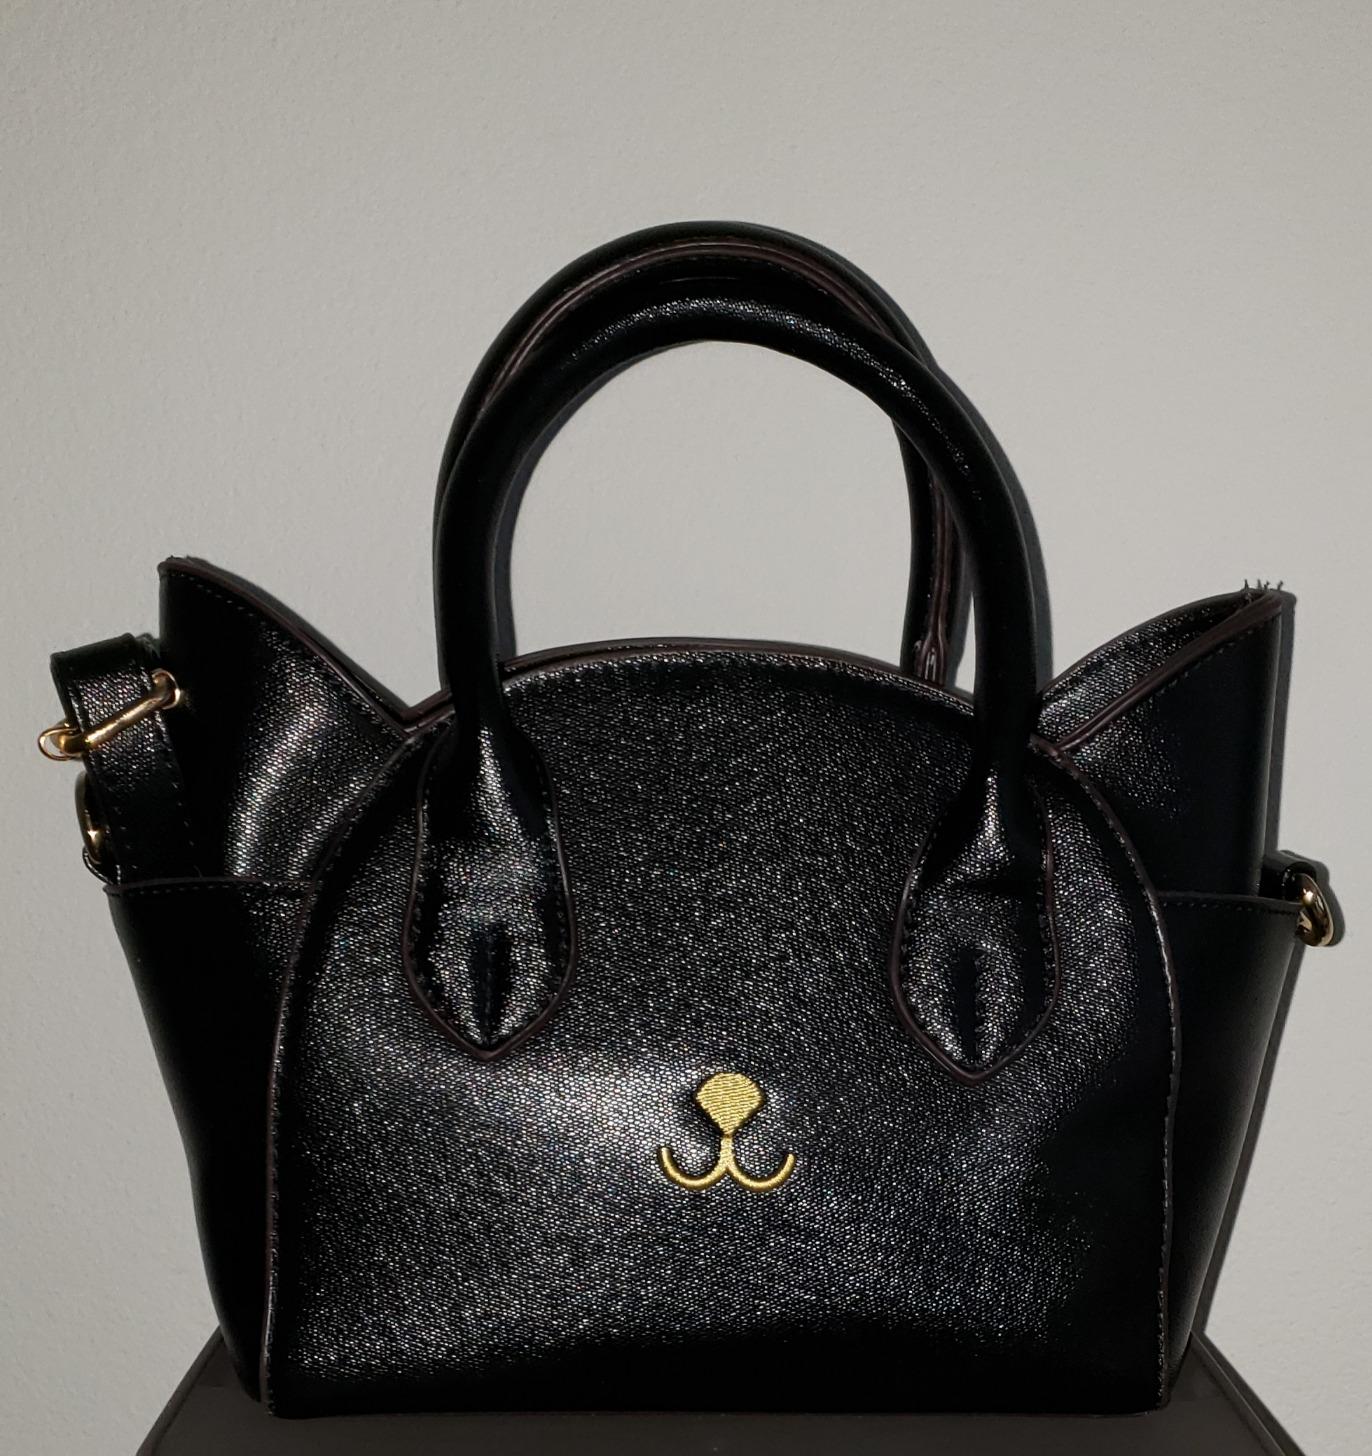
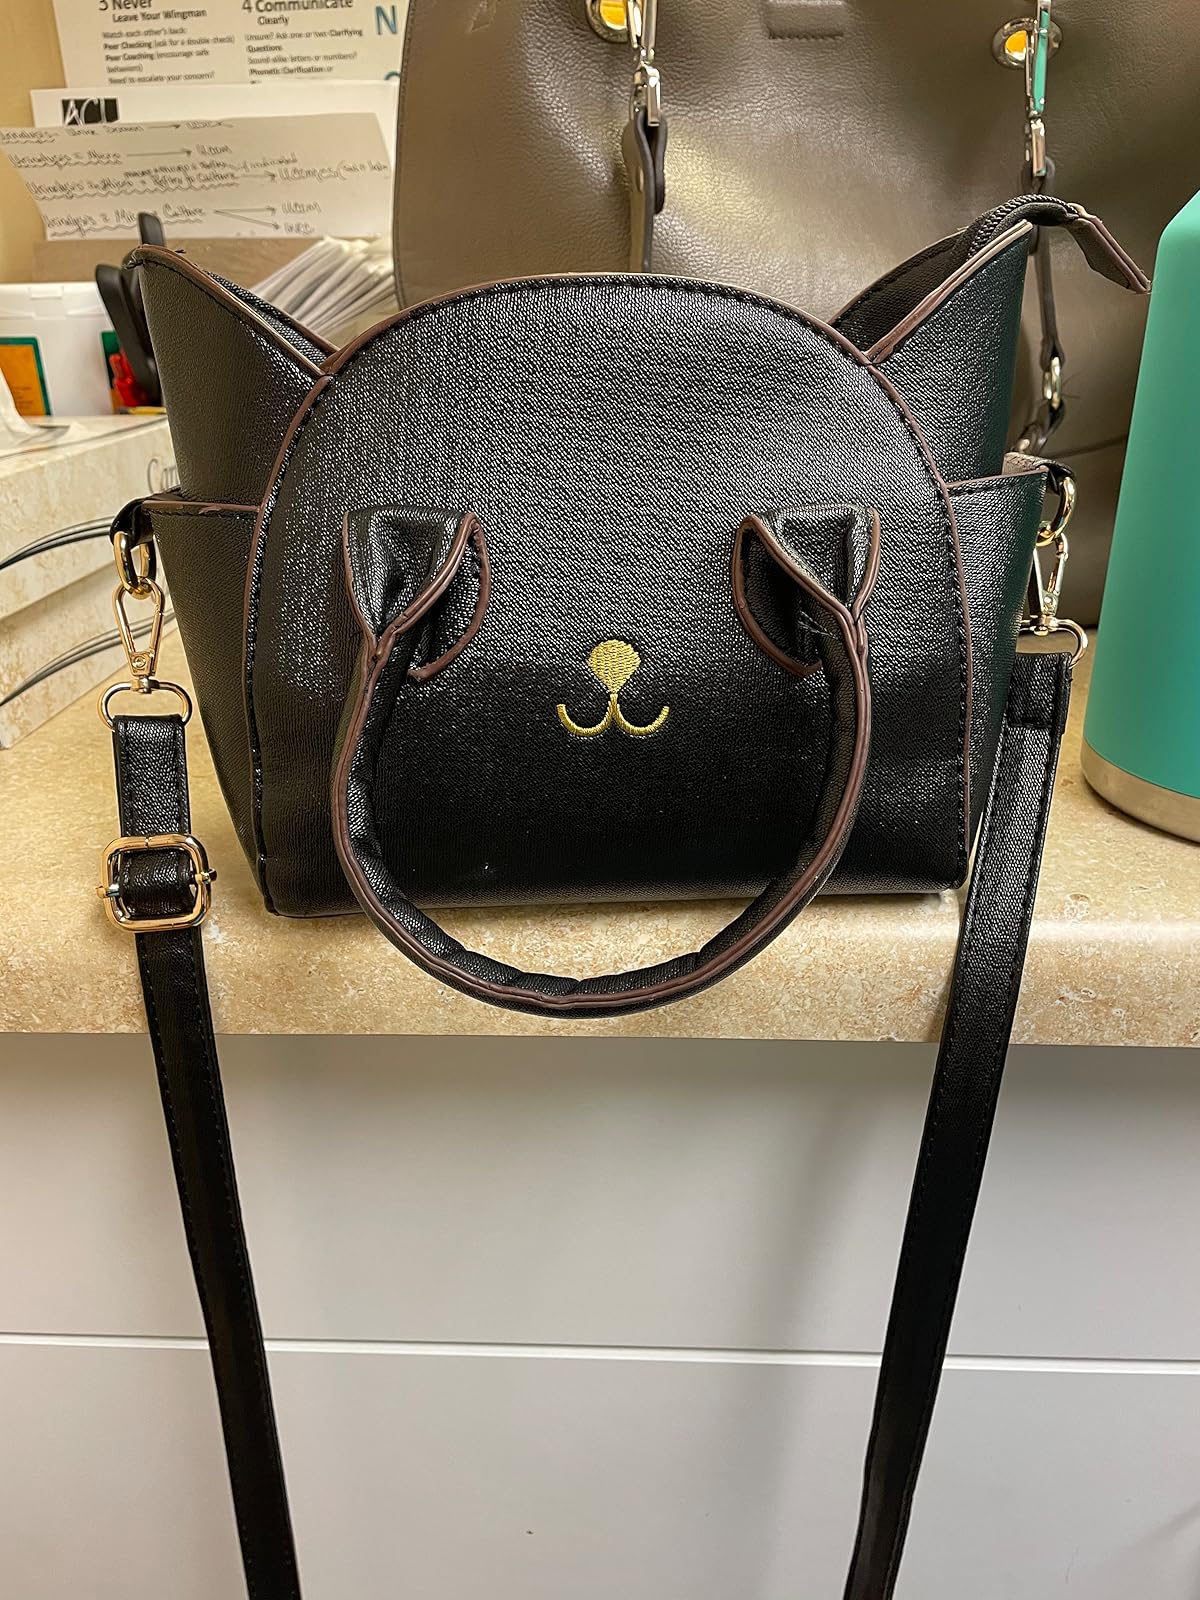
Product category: accessories_handbag
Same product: yes